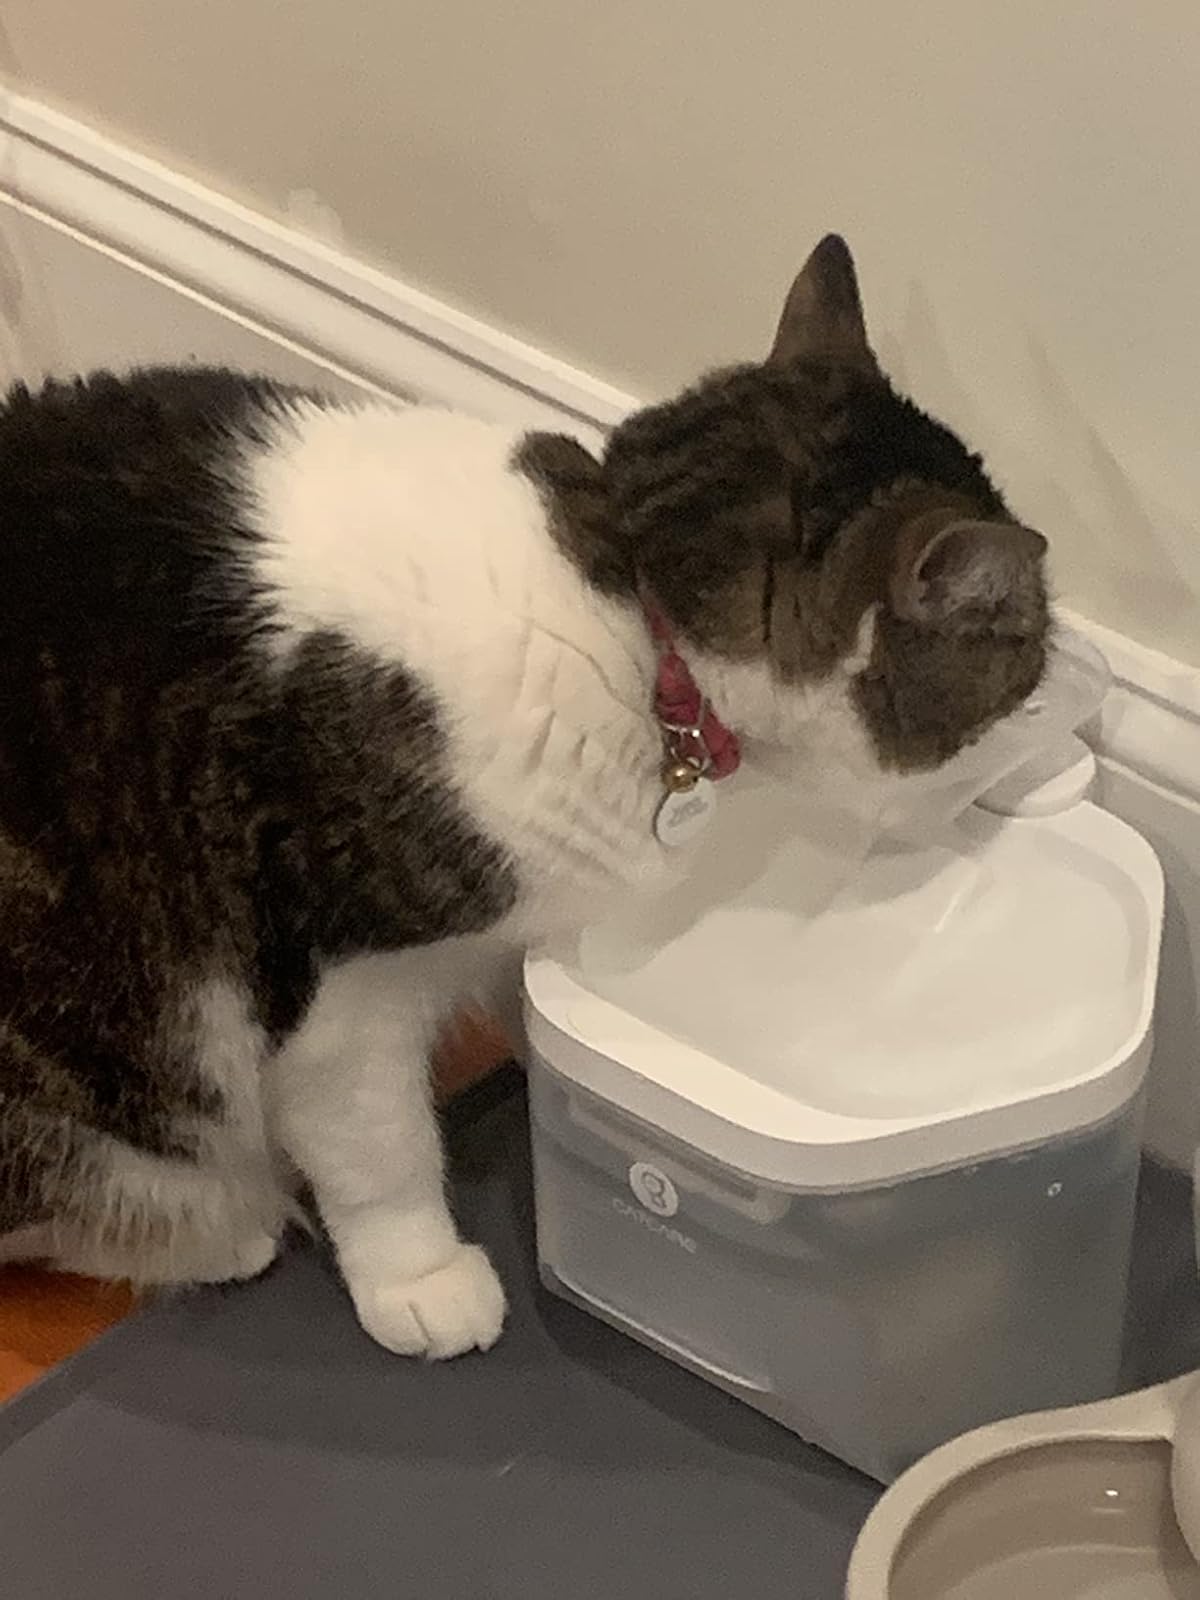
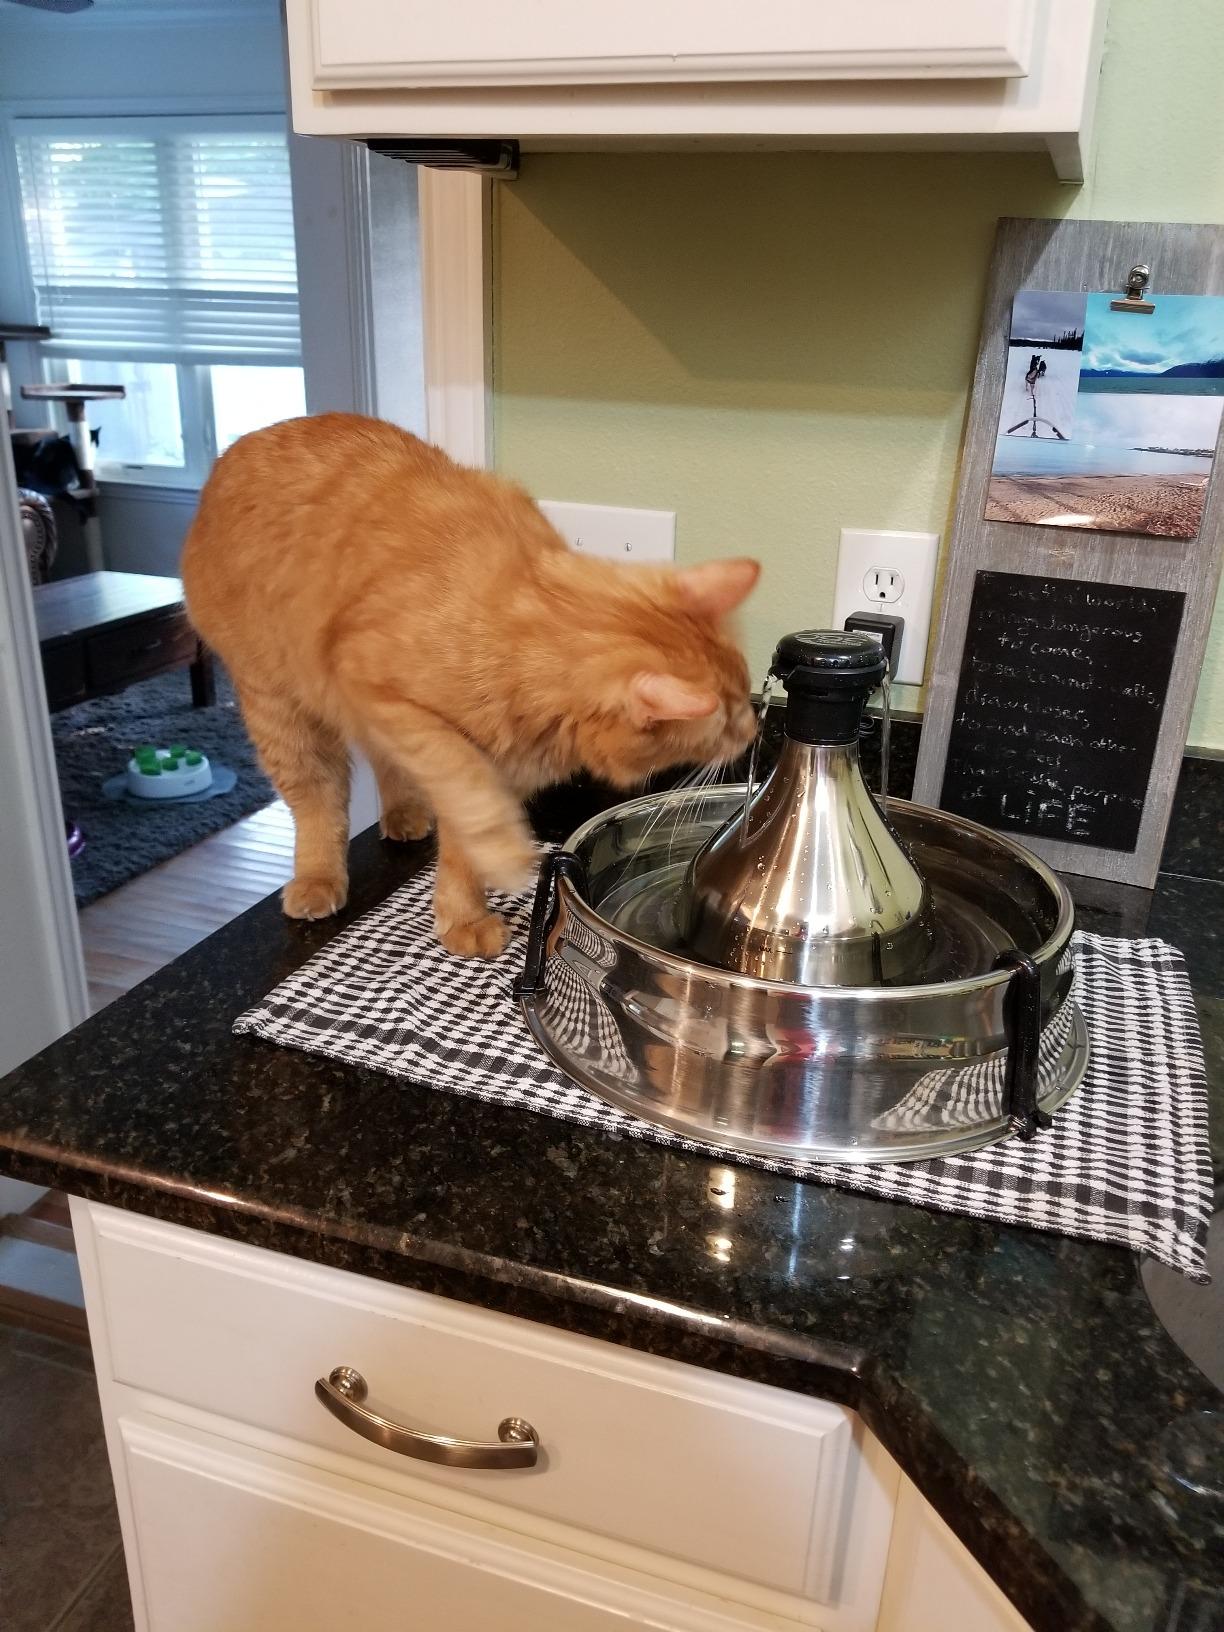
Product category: items_bowl
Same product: no